Saint-Chamond-Mondragón

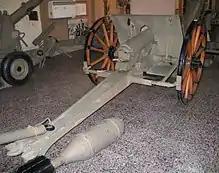

Israel purchased a number of pieces from Mexico in 1948 and used them in the 1948 Arab–Israeli War. Because of its Mexican origin, the gun was known in Israel as Cucaracha. Three surviving pieces are on display in Israeli museums: two in the Israel Defense Forces History Museum in Tel Aviv, and one in Beyt ha-Gdudim museum in moshav Avihayil.